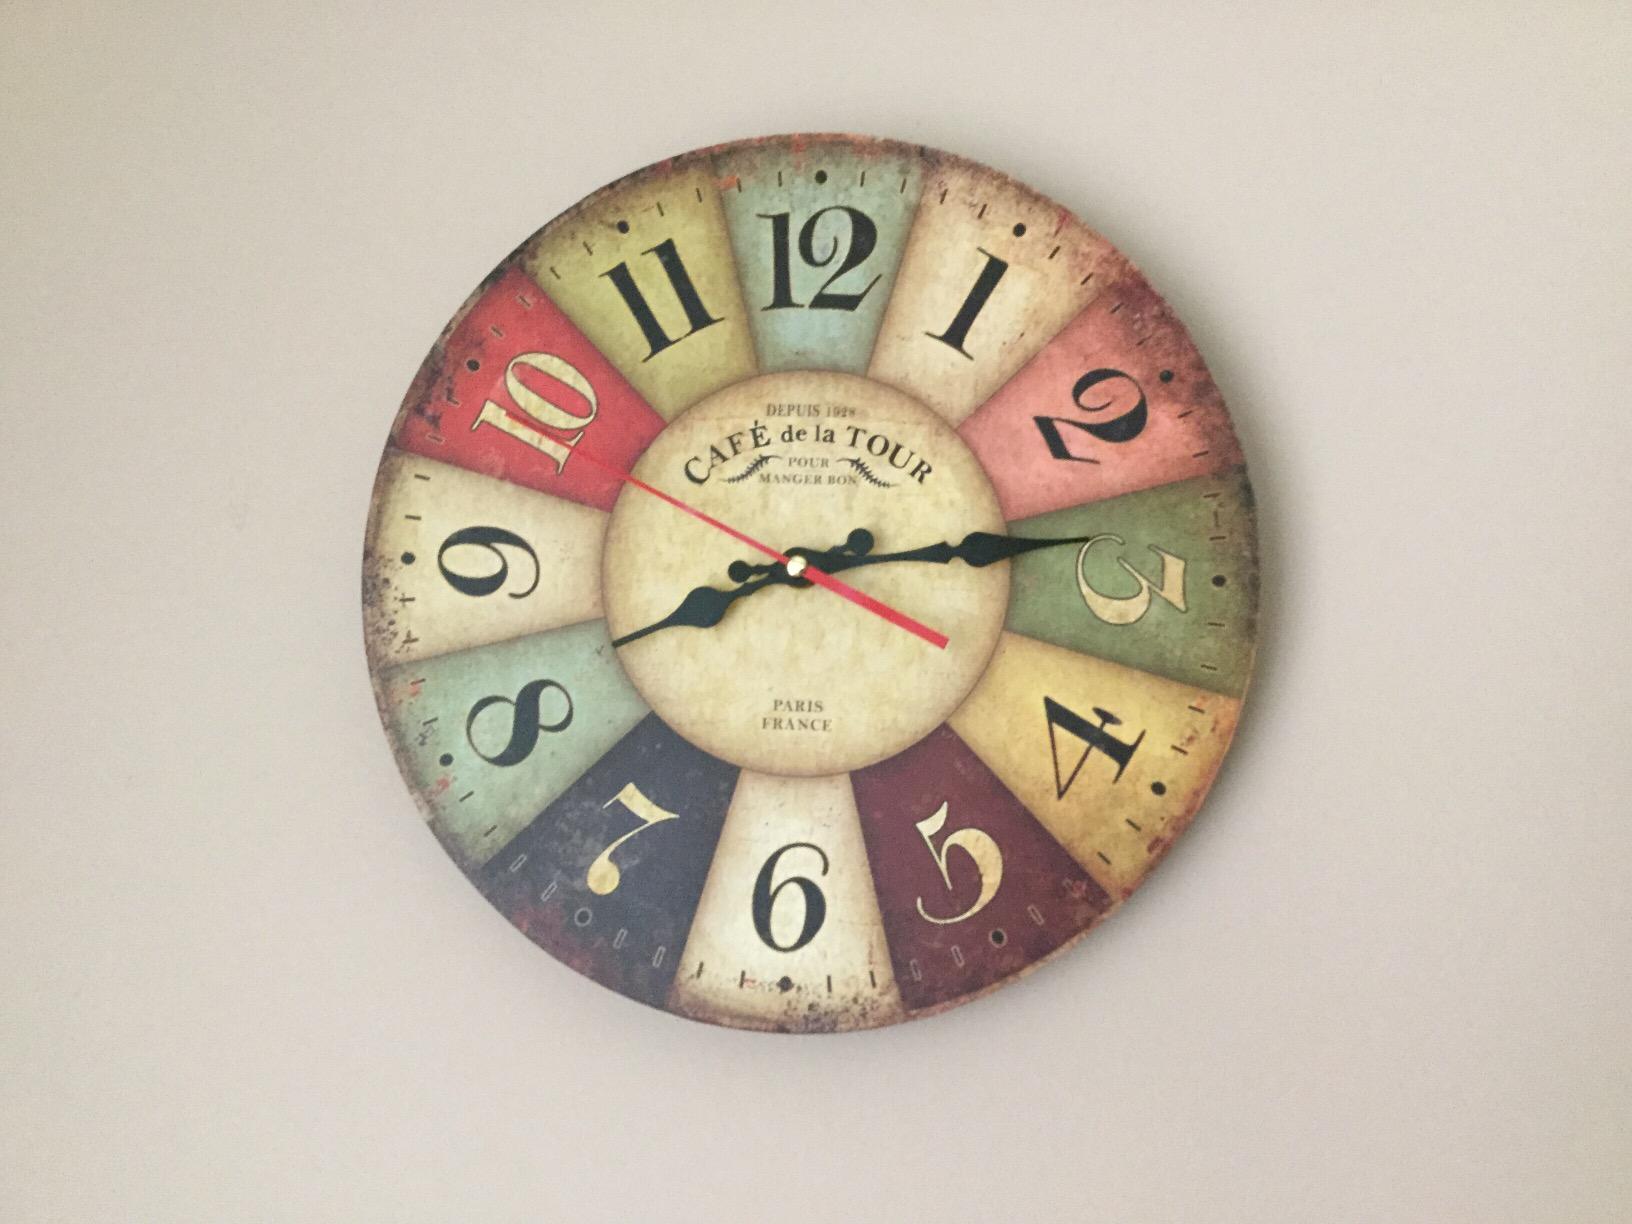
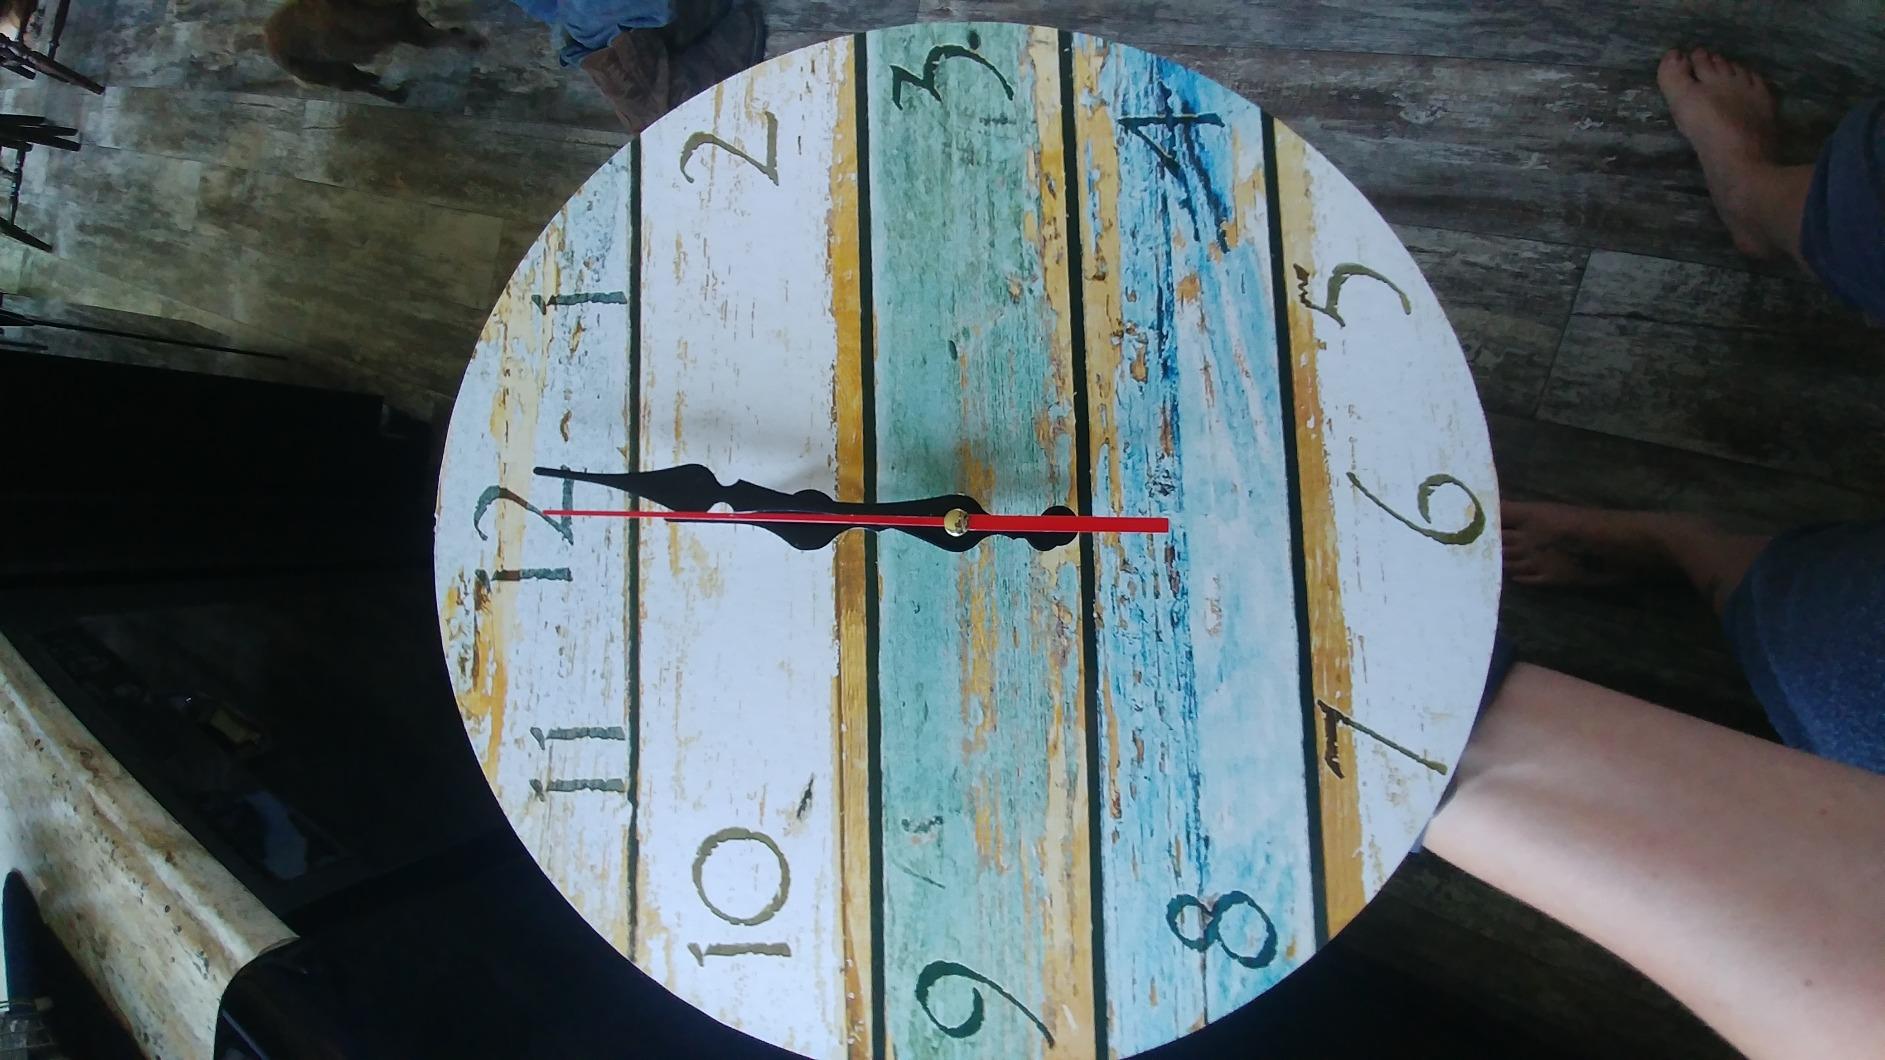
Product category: clock
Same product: no